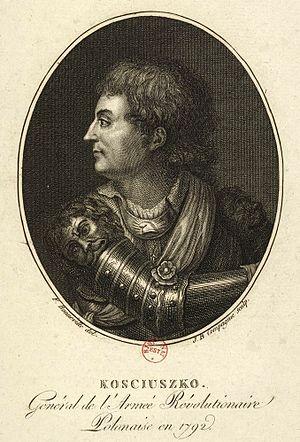
Kosciuszko
Andrzej Tadeusz Bonawentura Kościuszko est un officier polonais qui participe à la guerre d'indépendance des États-Unis et organise une insurrection contre la domination russe et prussienne en 1794. Il est aujourd'hui considéré comme un héros national en Pologne, en Biélorussie, en Lituanie et aux États-Unis.